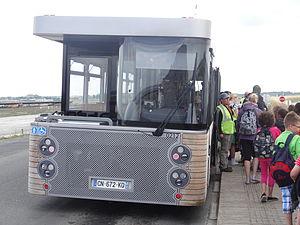
Navette. Compagnie des parcs et des passeurs du Mont-Saint-Michel. Bus n° 0212
Le projet Saint-Michel vise à restaurer le caractère maritime du Mont Saint-Michel. Appelé jusque dans les années 1990 « désensablement du Mont », il est rebaptisé « restauration du caractère maritime du Mont Saint-Michel » car le désensablement est un projet irréalisable au regard des 3 millions de mètres cubes de sédiments supplémentaires charriés chaque année dans la baie qui se comble de 3 cm/an selon un processus naturel, la marée montante ayant un flux plus élevé que celui de la marée descendante. « L'action menée libérera le Mont de l'emprise des herbus qui l'enserrent. Grâce aux forces conjuguées de la mer et du Couesnon, les sédiments seront chassés au large du Mont-Saint-Michel dont les abords resteront longtemps hors d'atteinte des herbus. » À la suite d'une enquête d'utilité publique en 2002, les travaux ont commencé en 2005 et se sont terminés en 2015.